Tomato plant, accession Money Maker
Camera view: tilt-top (135 deg); turntable rotation: 30 degrees
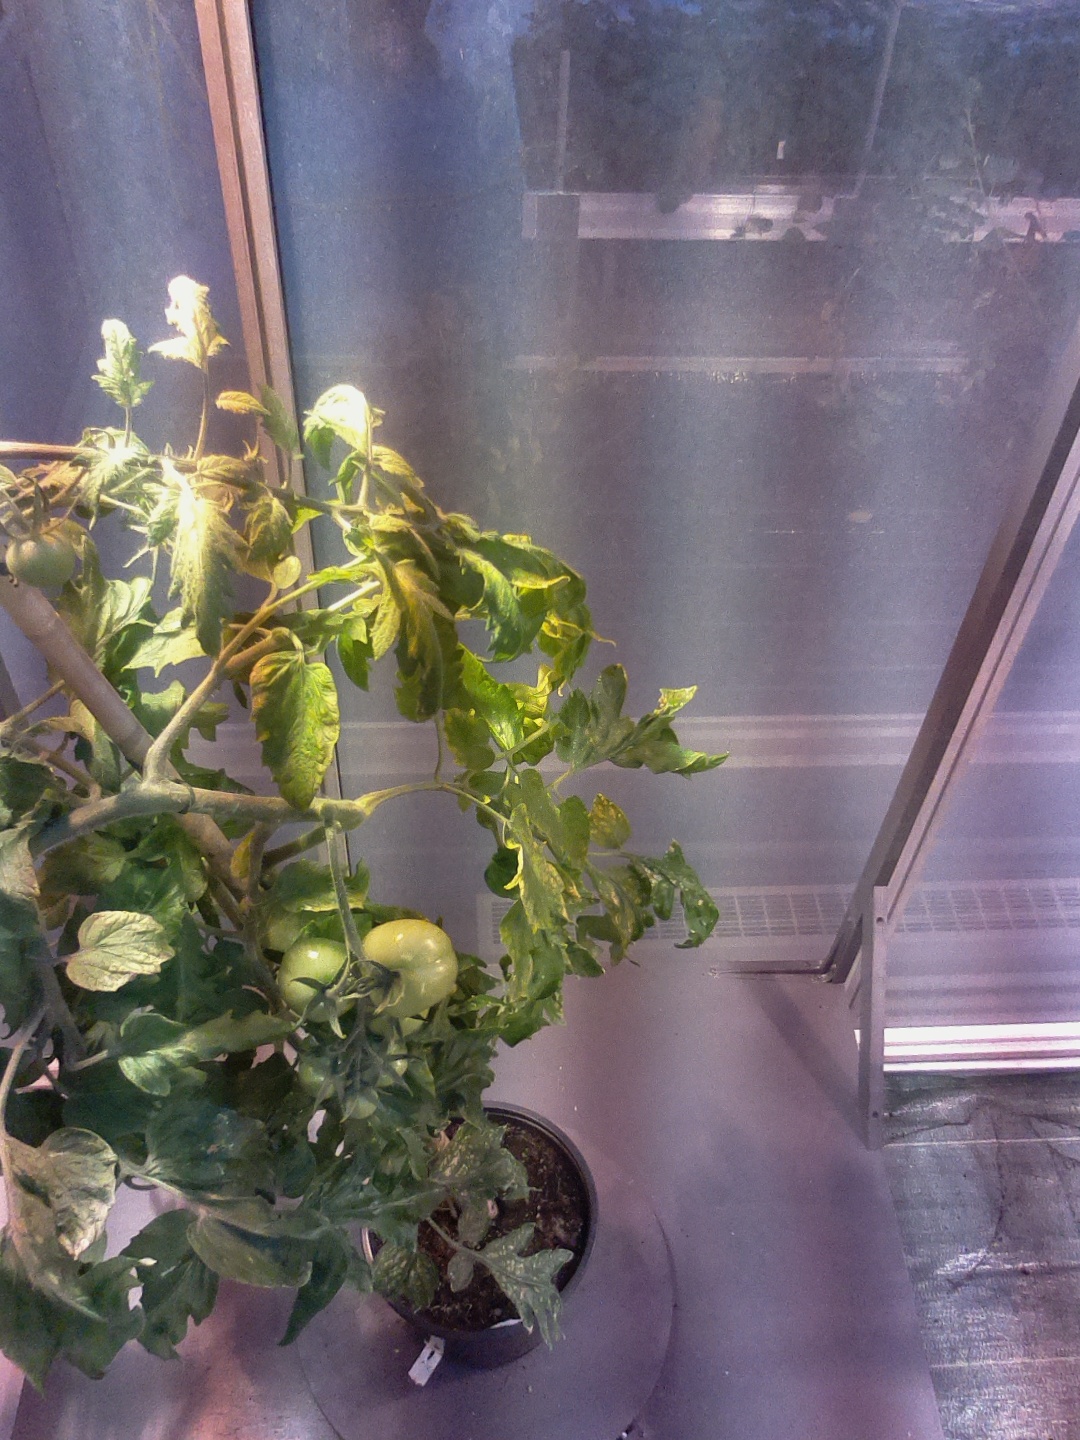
BBCH growth stage 77: 70%-80% of final fruit size